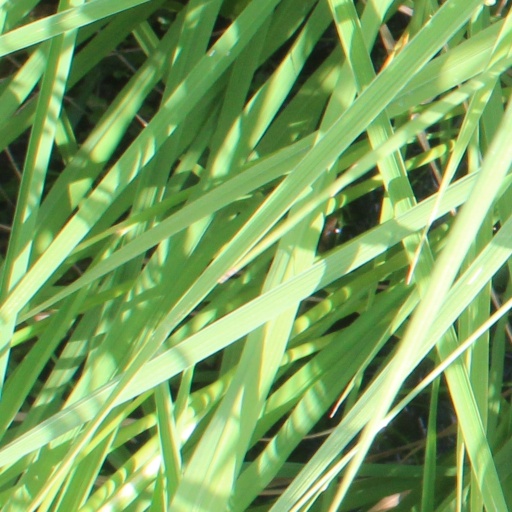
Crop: rice